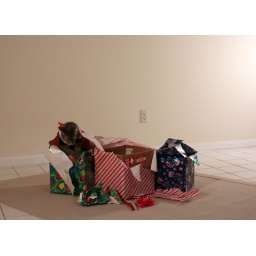
Gypsy in the green box